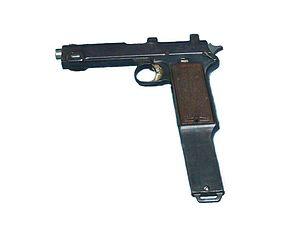
Le Steyr-Hahn est un pistolet autrichien qui fut produit de 1911 à 1918 en Autriche par l'OEWG. Il était vendu dans le commerce comme Steyr M11. Il fut adopté par l'armée austro-hongroise, l'armée roumaine et l'armée chilienne comme Steyr Modèle 1912. Les officiers austro-hongrois et roumains l'utilisèrent durant les guerres balkaniques et la Grande Guerre. Après 1918, il resta en service en Autriche, en Tchécoslovaquie et en Yougoslavie. Les Roumains le remplacèrent en 1935 par le Beretta model 1934. Les armes de l'Armée autrichienne furent réemployés par la Wehrmacht en 1939-1945. Quelques-uns connurent les guerres de Yougoslavie dans les années 1990 ; on peut ainsi les voir dans le film Underground d'Emir Kusturica. Un pistolet rafaleur en fut dérivé pour les aviateurs austro-hongrois : le Steyr M12 P16.